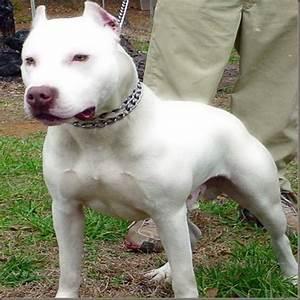
dog